Wah-Wah (song)

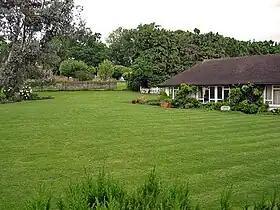
Harrison's Surrey home, Kinfauns, where he wrote "Wah-Wah" immediately after leaving the Beatles

Religious academic Joshua Greene has written of Harrison being "too sure of his life's higher purpose" by January 1969, through his dedication to Hindu spirituality, to continue devoting time to the group's "petty squabbles". In the song's final verse, Harrison provides what AllMusic critic Bill Janovitz terms a "simple, spiritual sentiment", which serves as a statement of his independence from the Beatles: